Palestine Cup of Nations

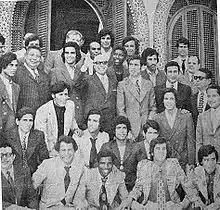
The president Habib Bourguiba honors the Tunisian national team after winning the 1973 Palestine Cup in Libya

The Palestine Cup was a football competition which was held between countries in the Arab world. The tournament "de facto" acted as the replacement for the Arab Cup during the long interruption between 1966 and 1982, it held on three occasions in Arab countries in the 1970s. The first edition was held in 1972 in Iraq.